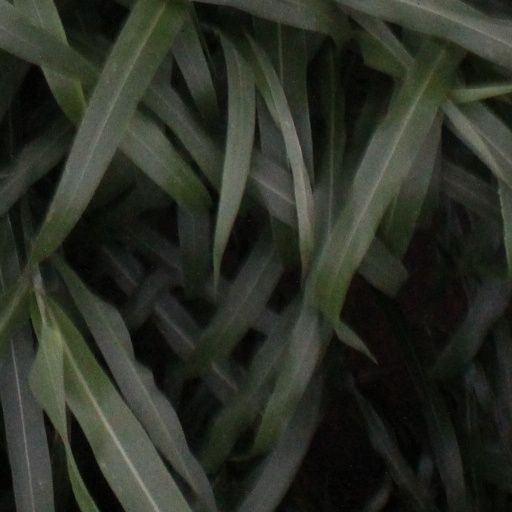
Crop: sorghum